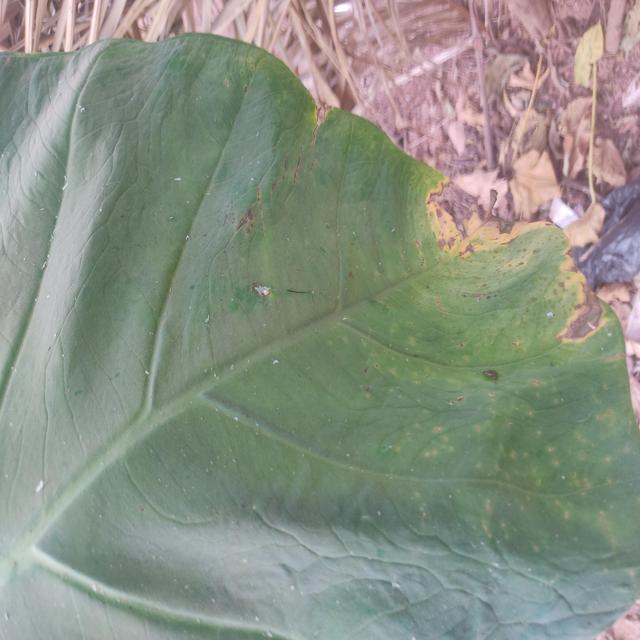
Label: Late_Blight